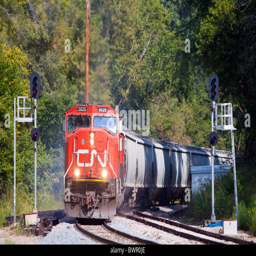
a freight train thunders uphill out of the valley